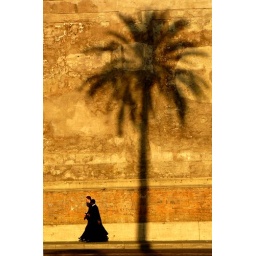
walking near the wall